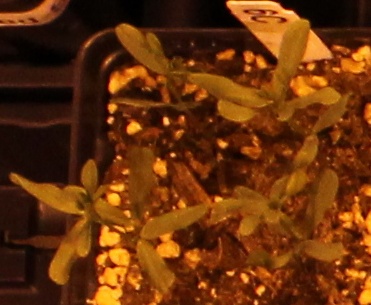
Label: Lentil